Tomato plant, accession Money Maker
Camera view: vertical (180 deg); turntable rotation: 120 degrees
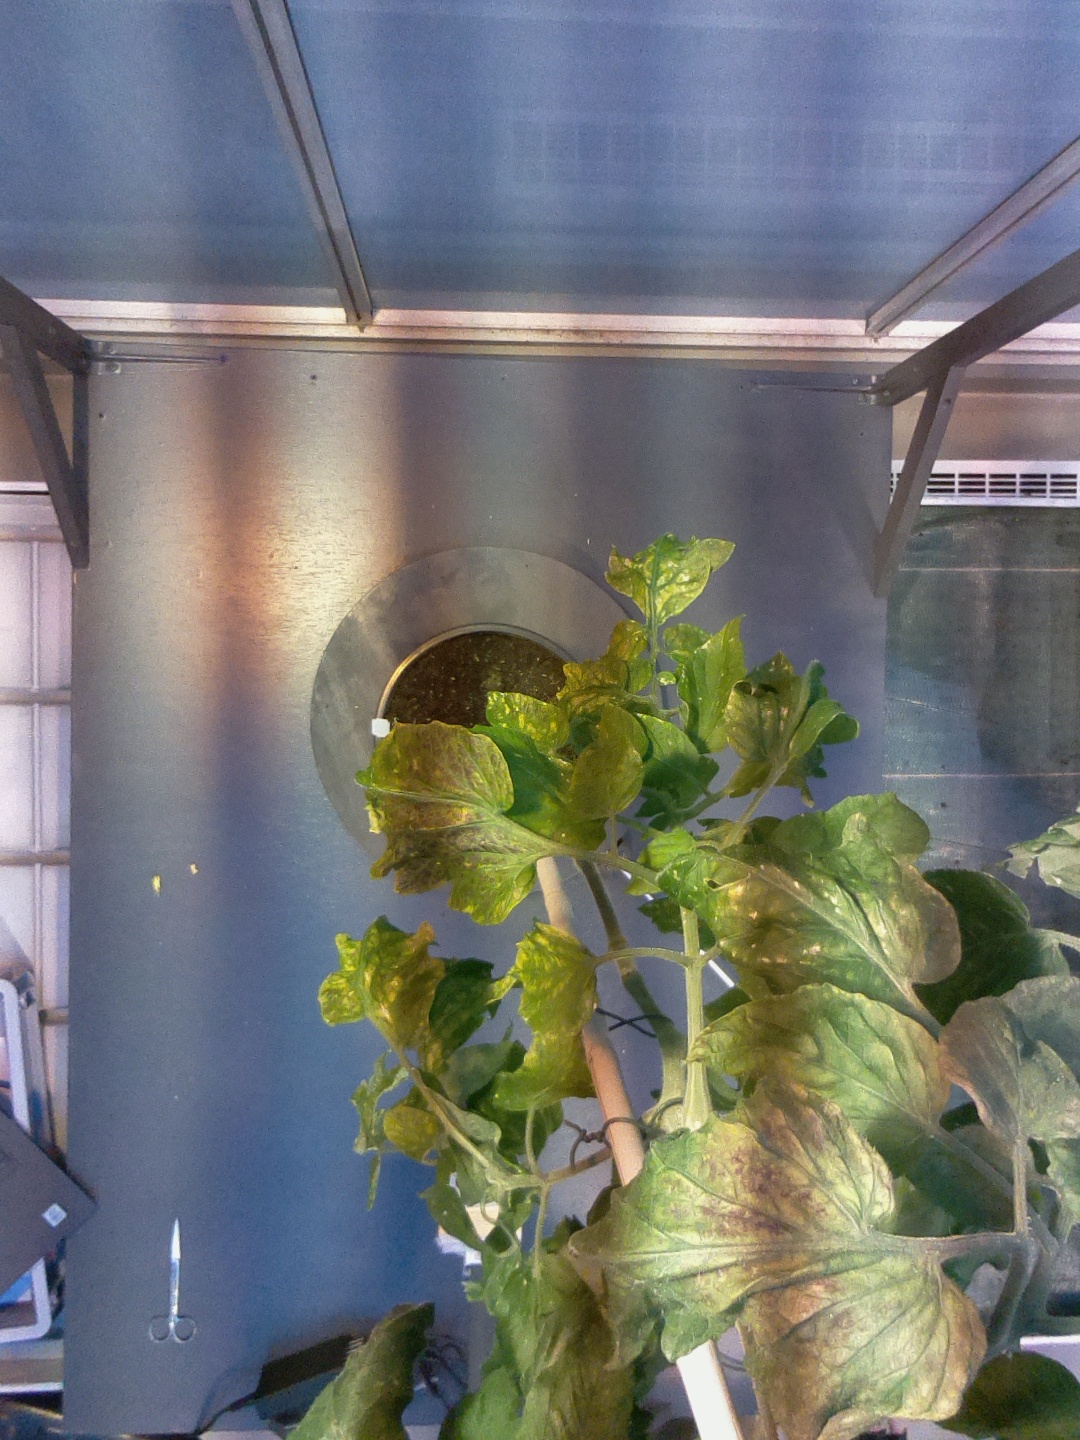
BBCH growth stage 73: 30%-40% of final fruit size